Yuan Hongdao

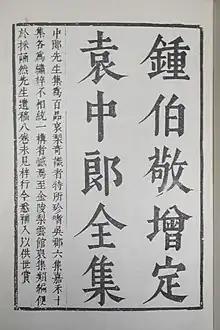
Title page of Yuan's "Collected Works", 1629.

Yuan's "Collected Works" include essays on Buddhism, Confucianism and Daoism, along with poems, short essays (xiao pin wen), travelogues, prefaces, memorials, Buddhist commentaries, many letters, and works on civil examinations.